United States support for Iraq during the Iran–Iraq War

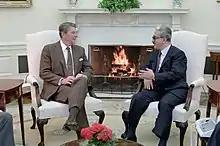
Ronald Reagan hosts then-Iraqi foreign minister Tariq Aziz of the Saddam Hussein administration at the White House, 1984

Reports of Iraq's use of chemical weapons against Iran reached the CIA as early as 1983, but the U.S. took no action to restrain Iraq's violations of international law. The Reagan administration failed even to alert the UN. During the time Iran was publicly alleging that illegal chemical attacks were carried out on its forces and was tried to build a case to present to the UN. By November 1983, the State Department had been briefed on Iraq's "almost daily use of [chemical weapons]".